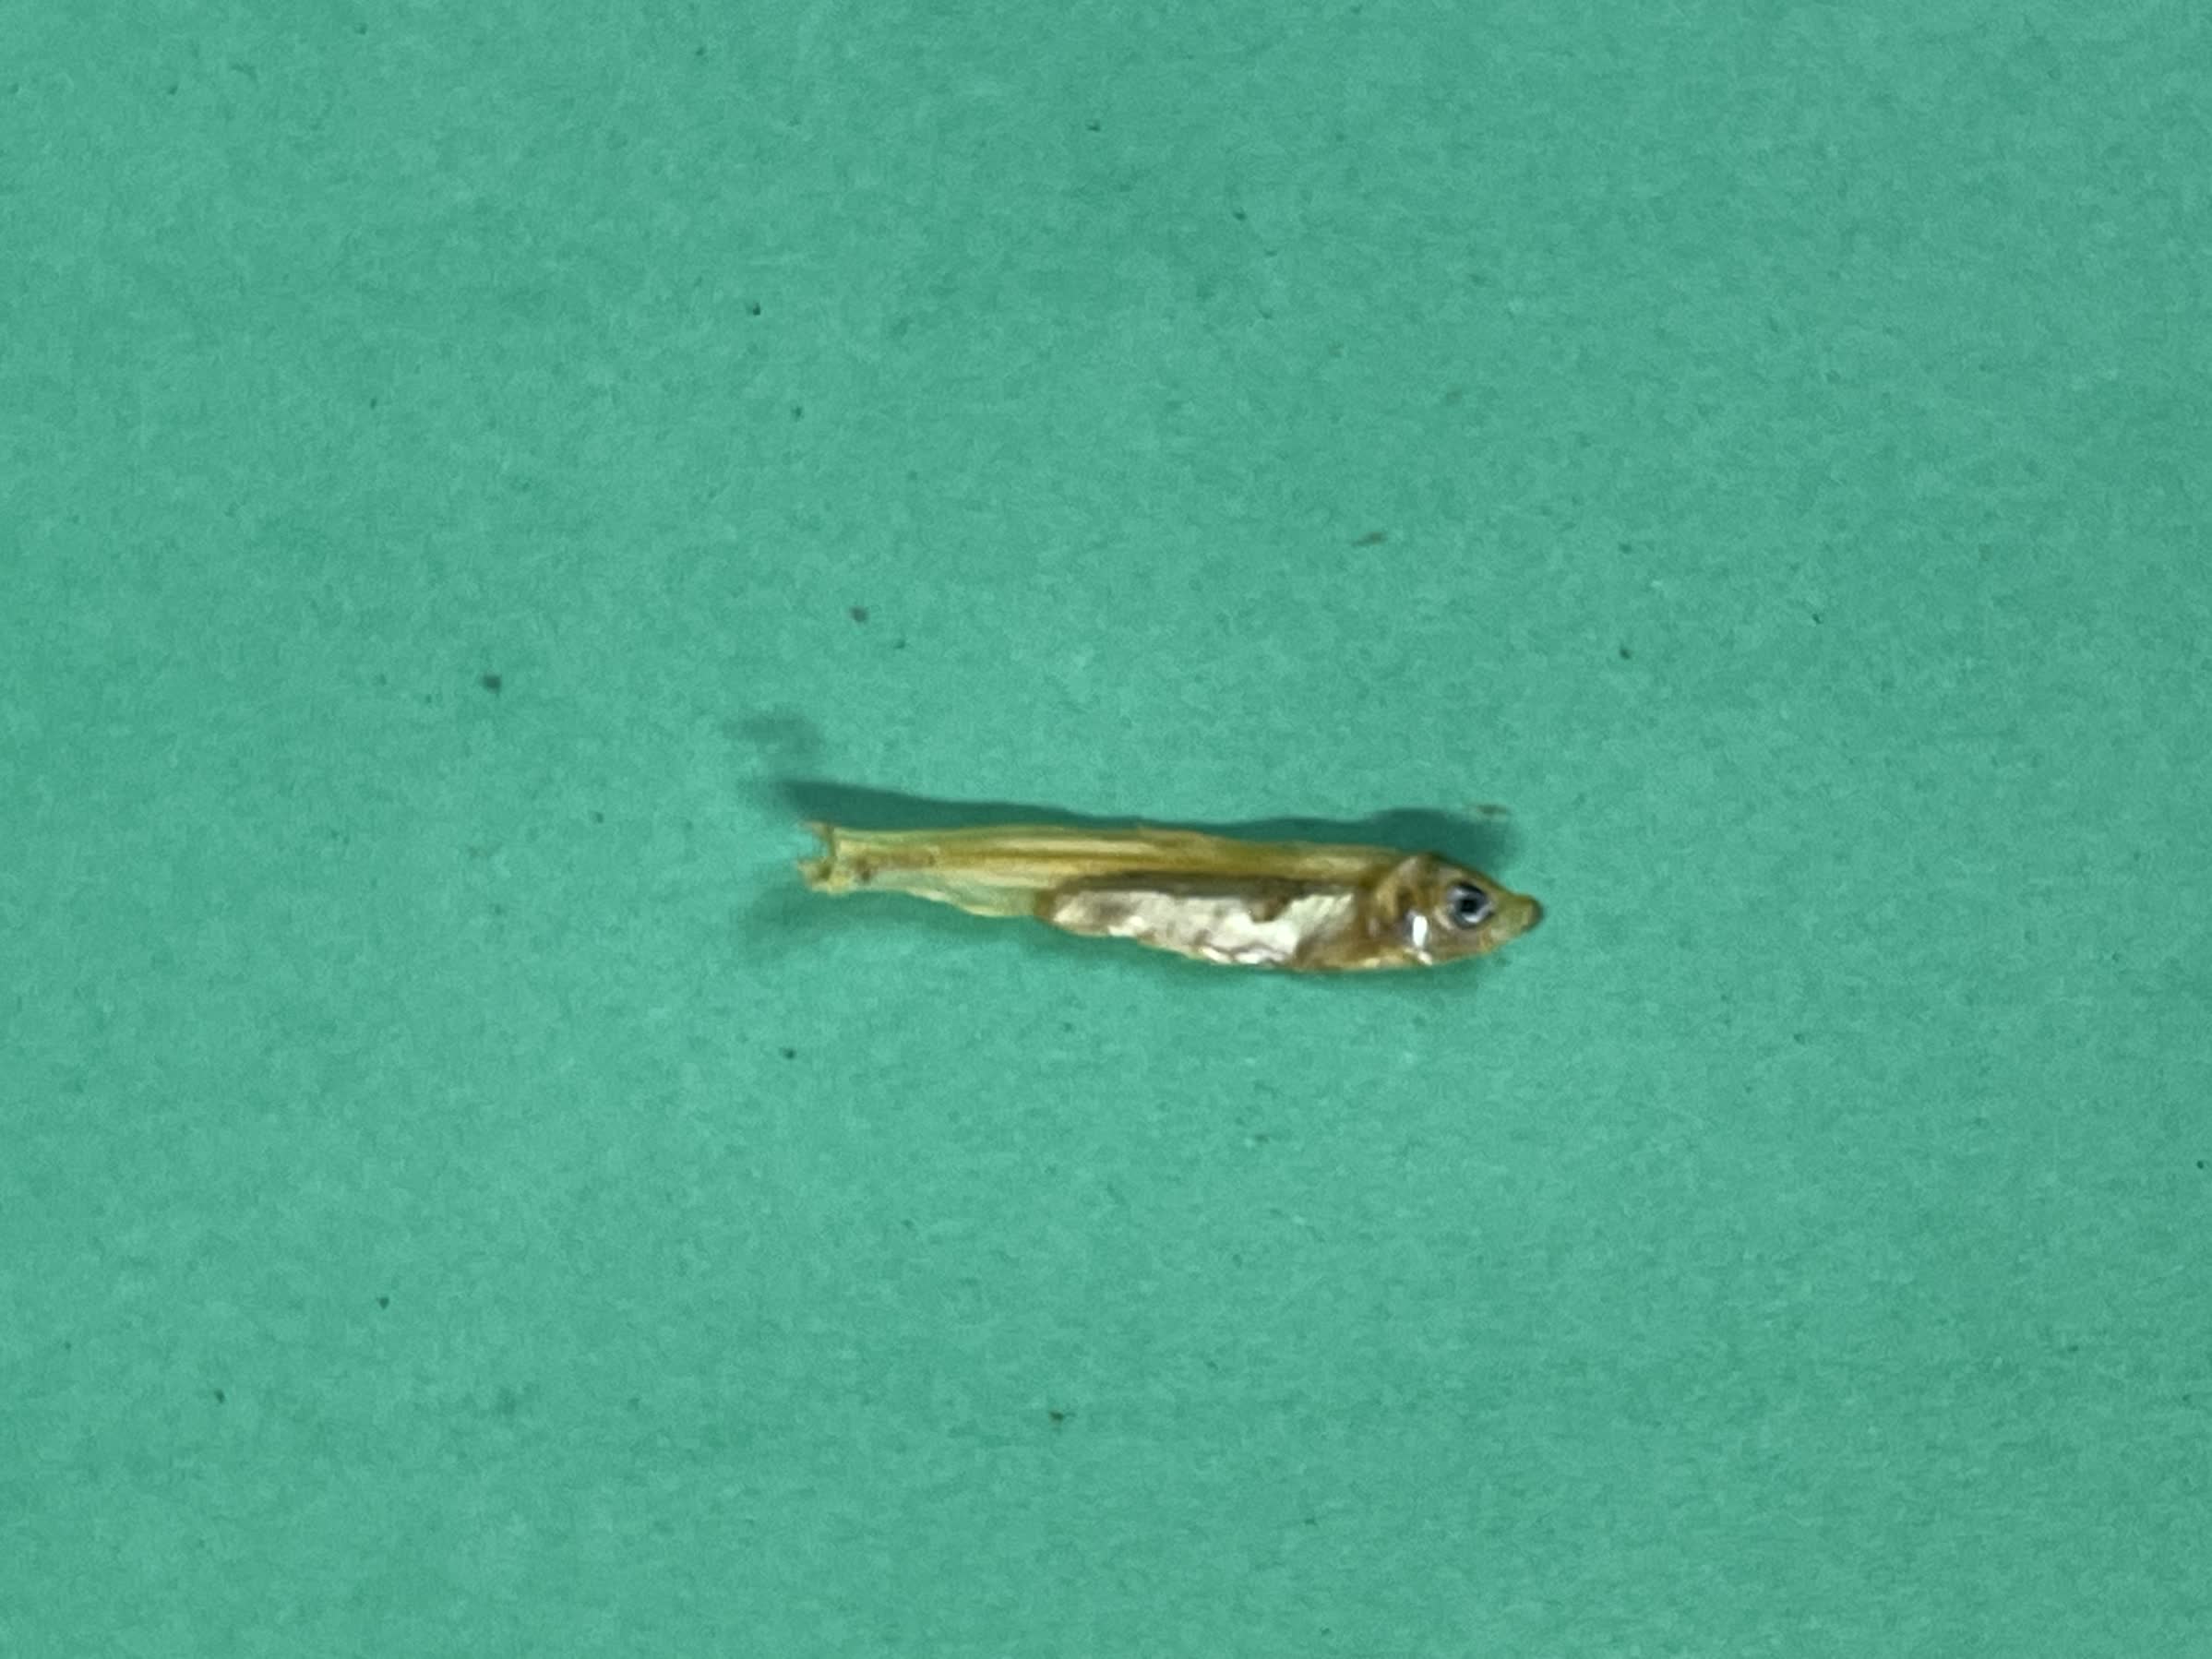
Species: kachki